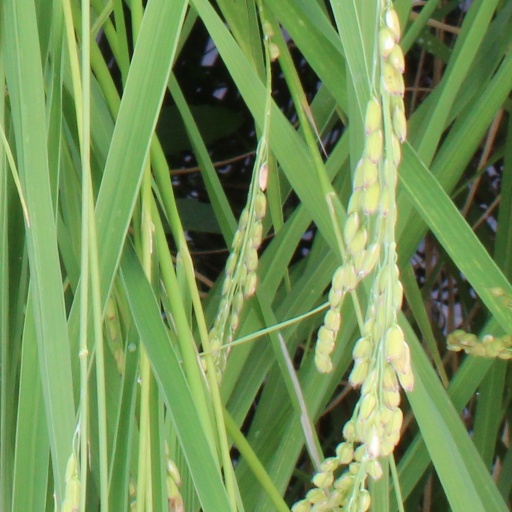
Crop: rice